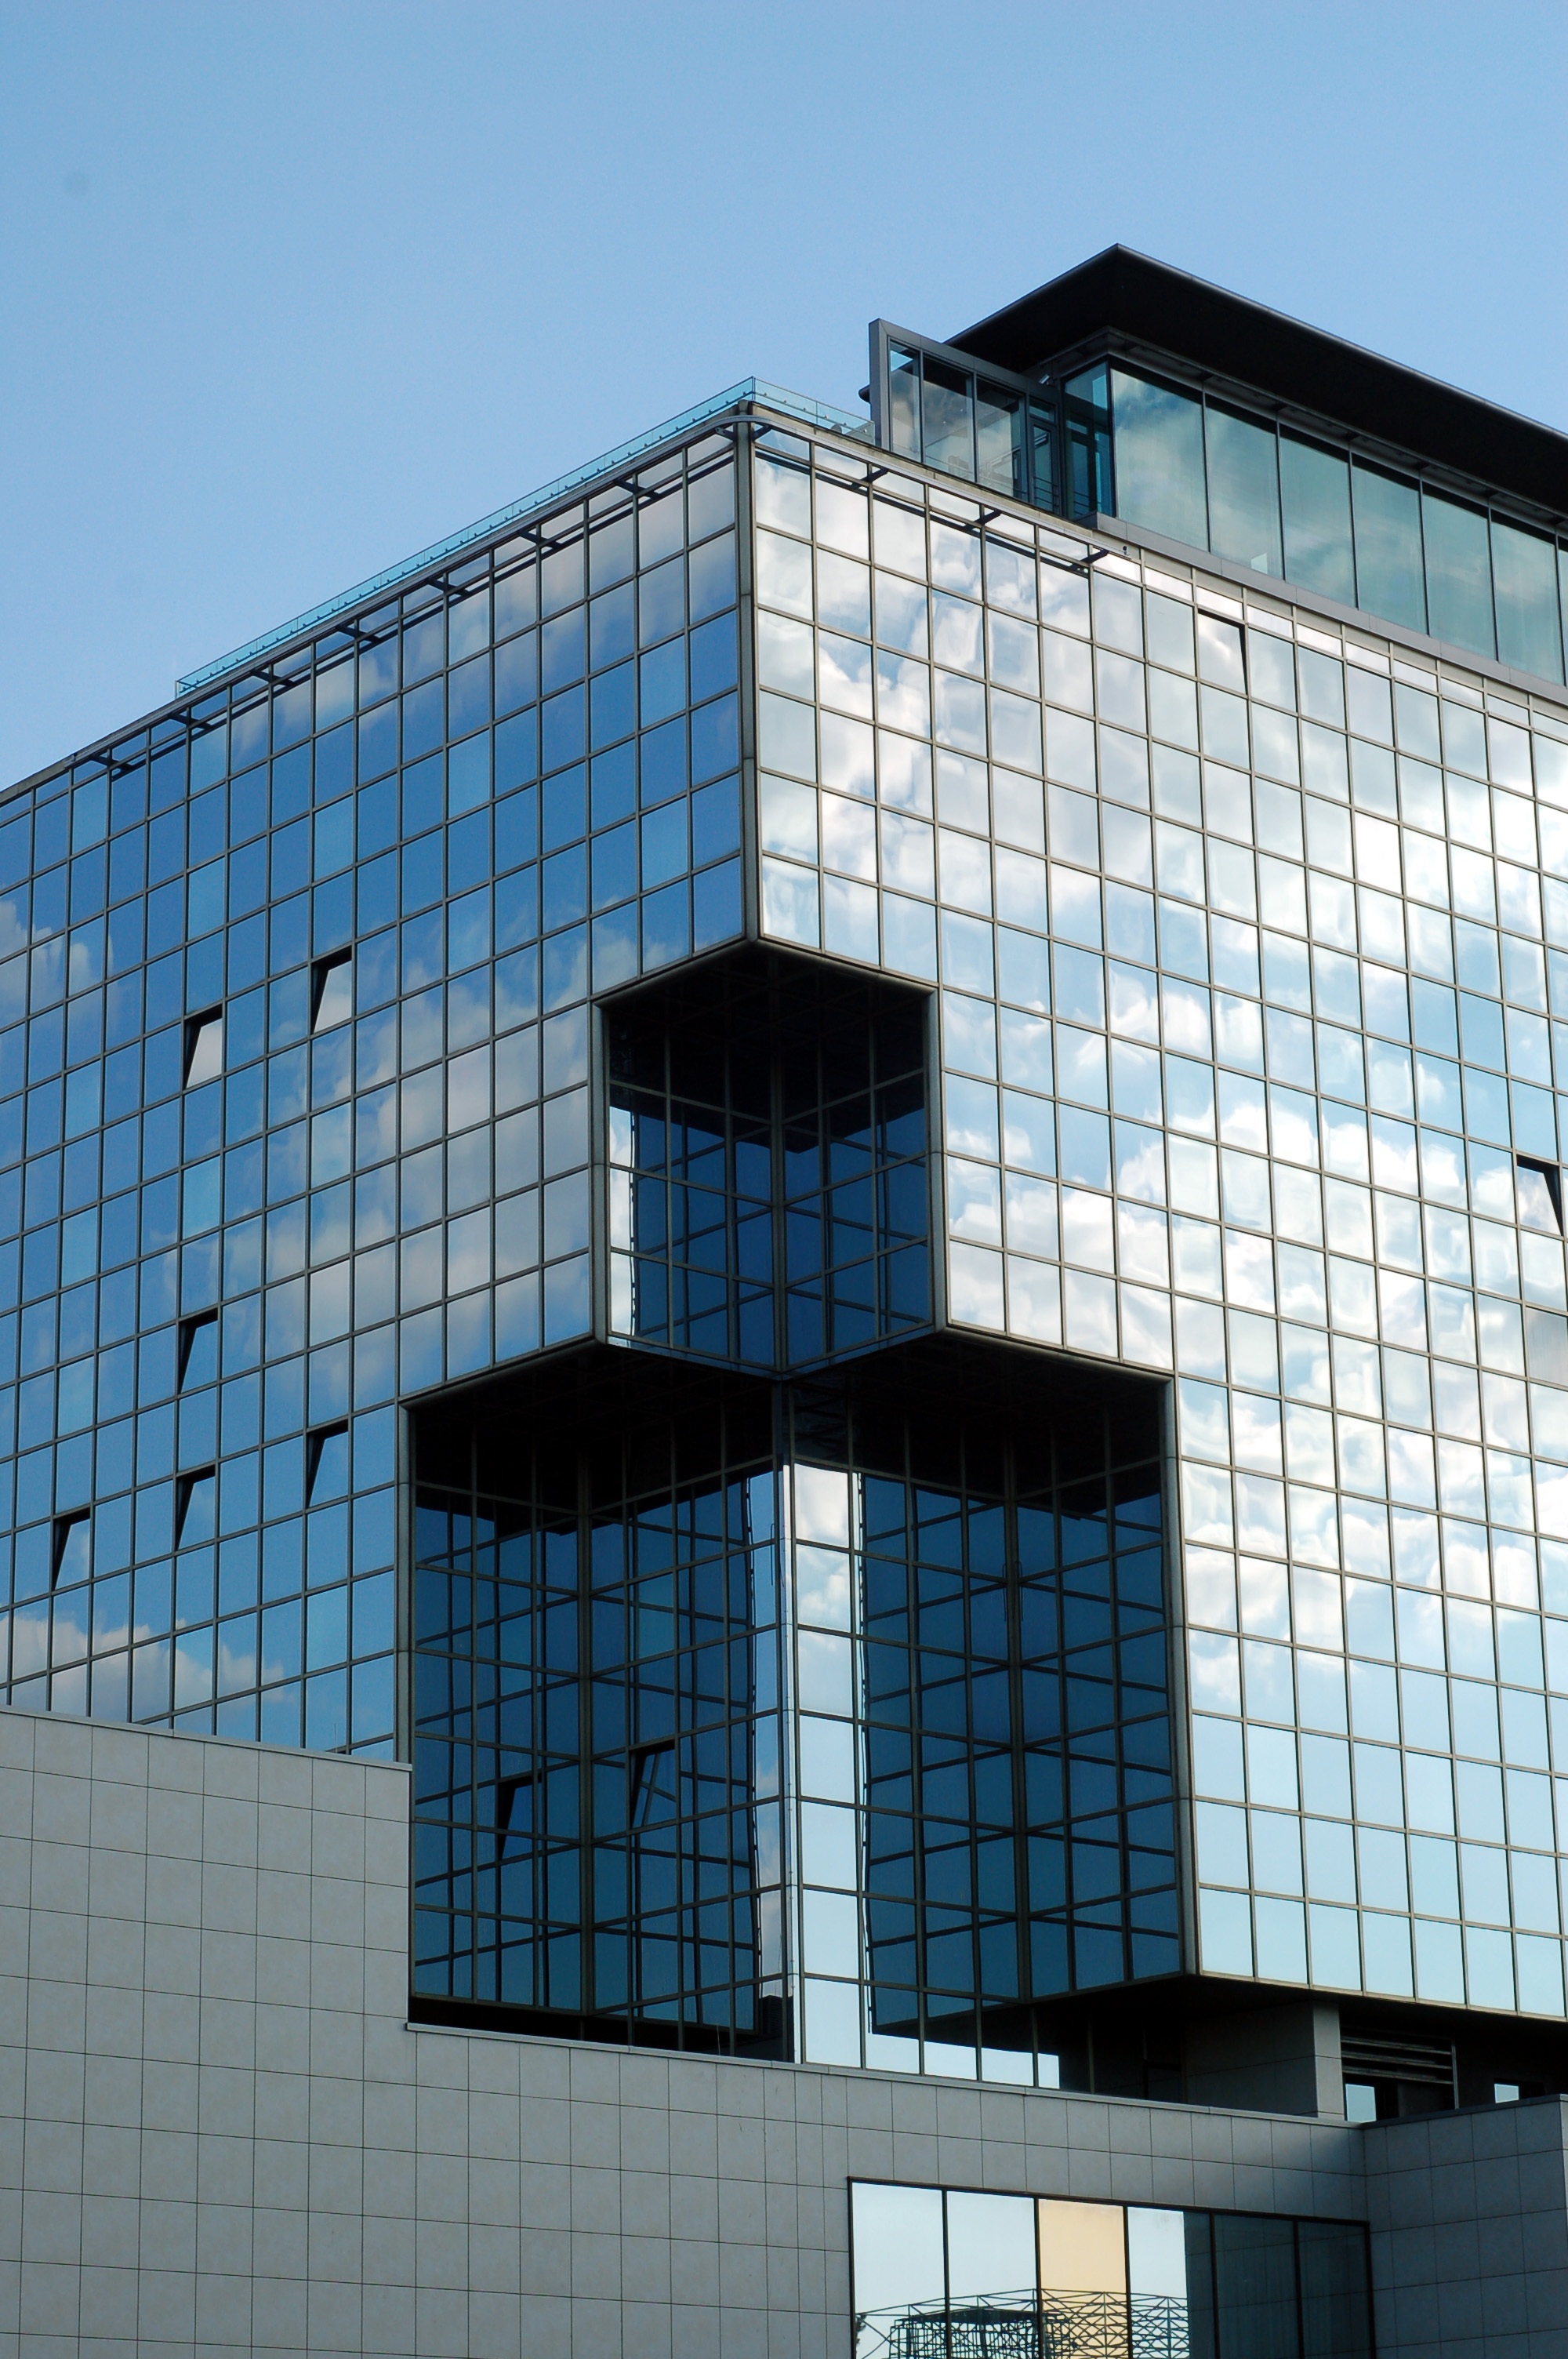
architecture, structure, glass, building, city, skyscraper, metal, facade, blue, prague, professional, modern, stadium, tower block, shape, headquarters, urban area